For the Strength of Youth (pamphlet)

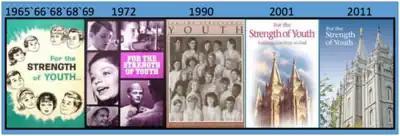
Cover art showing the transition to a focus on standards for attending the temple

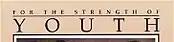
The 1990 edition of the "For The Strength of Youth" pamphlet called homosexual activity an abomination.

The first explicit mention of homosexuality was contained in the 1990 (seventh) version of the pamphlet where it says, "the Lord specifically forbids ... sex perversion such as homosexuality". It continues "homosexual and lesbian activities are sinful and an abomination to the Lord" and "unnatural affections ... toward persons of the same gender are counter to God's eternal plan". The 2001 eighth version removes any mention of "unnatural affections" and "abomination" and only states, "homosexual activity is a serious sin. If you find your-self struggling with same-gender attraction, seek counsel from your parents and bishop. They will help you." In 2011, the ninth version was released adding to the 2001 paragraph that "lesbian behavior" is also a "serious sin" and that the youth should speak to their parents and bishop if they "are being persuaded to participate in inappropriate behavior". The 2022 update stated, "Feeling same-sex attraction is not a sin. If you have these feelings and do not pursue or act on them, you are living Heavenly Father's sacred law of chastity."